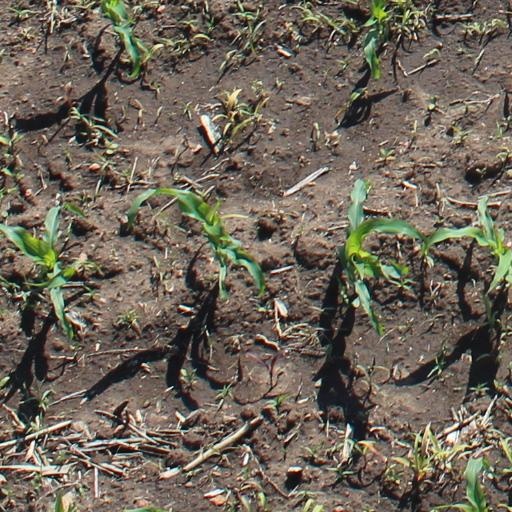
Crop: maize; corn